St. Francis Brooklyn Terriers men's soccer

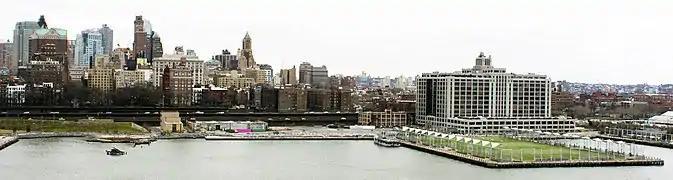
View of Brooklyn Bridge Park Pier 5, home of the Terriers, from the East River. The field is located on the lower right portion of the image.

The Terriers played their home games at Brooklyn Bridge Park on Pier 5, which is also located in Brooklyn Heights. The field is located on the East River and has the Manhattan Skyline as a backdrop. The Terriers began hosting games on Pier 5 in 2013, they previously hosted home games at the Aviator Sports Complex located at Floyd Bennett Field, Brooklyn from 2007 to 2012. Prior to 2007, the Terriers played their home games at Belson Stadium, on the St. John's University campus in Queens. The Terriers first game at Brooklyn Bridge Park Pier 5 was against the St. Peter's University Peacocks on September 13, 2013, and resulted in a 3–1 victory for the home team.